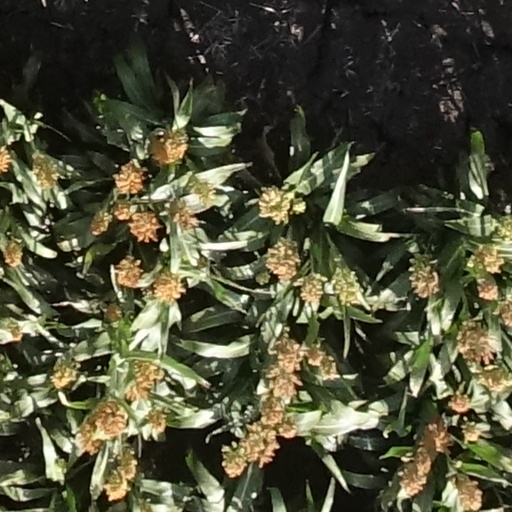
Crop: sorghum